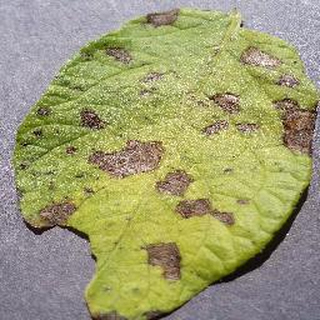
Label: potato_early_blight